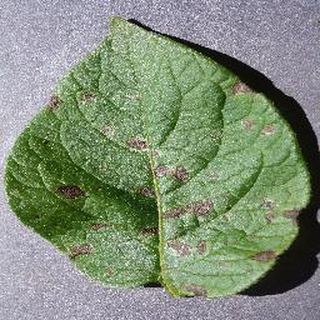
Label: potato_early_blight